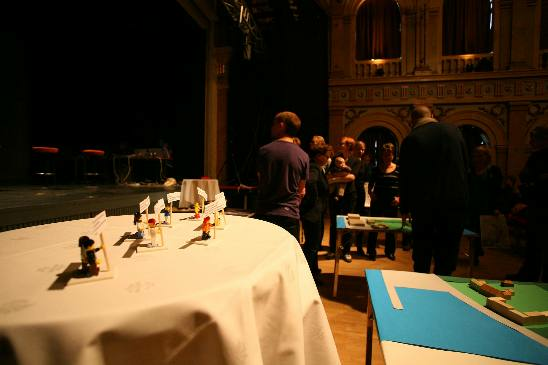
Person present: Yes